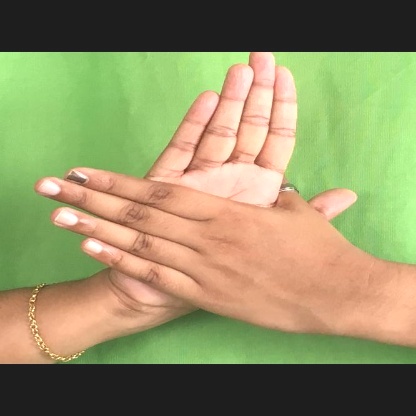
Mudra: Chakra